List of international goals scored by Marta

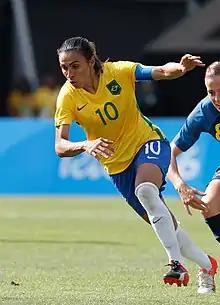
Marta playing for Brazil at the 2016 Summer Olympics

Marta is a Brazilian footballer who represented Brazil women's national football team as a forward. As of 29 July 2025, she has played for the senior national team in 212 matches. With 120 goals, she is the all-time top scorer of Brazil. She is also ninth in all-time top scorers of women's international football. On 26 April 2024, She announced her retirement from the national team, but she back two months later.